Kue putu
Also known as:
id - Indonesian: Kue putu
jv - Javanese: Puthu
min - Minangkabau: Kue putu
ms - Malay: Putu buluh
nb - Norwegian Bokmål: Kue putu
su - Sundanese: Putu
Category: dessert, snack (rice cake)
Cuisine: Indonesian
Associated cuisines: Indonesian
Area: East Java
Countries: Indonesia
Region: South Eastern Asia

The dish is made of rice flour and coloured green with pandan leaves, filled with palm sugar, steamed in bamboo tubes (hence the name), and served with desiccated coconut.

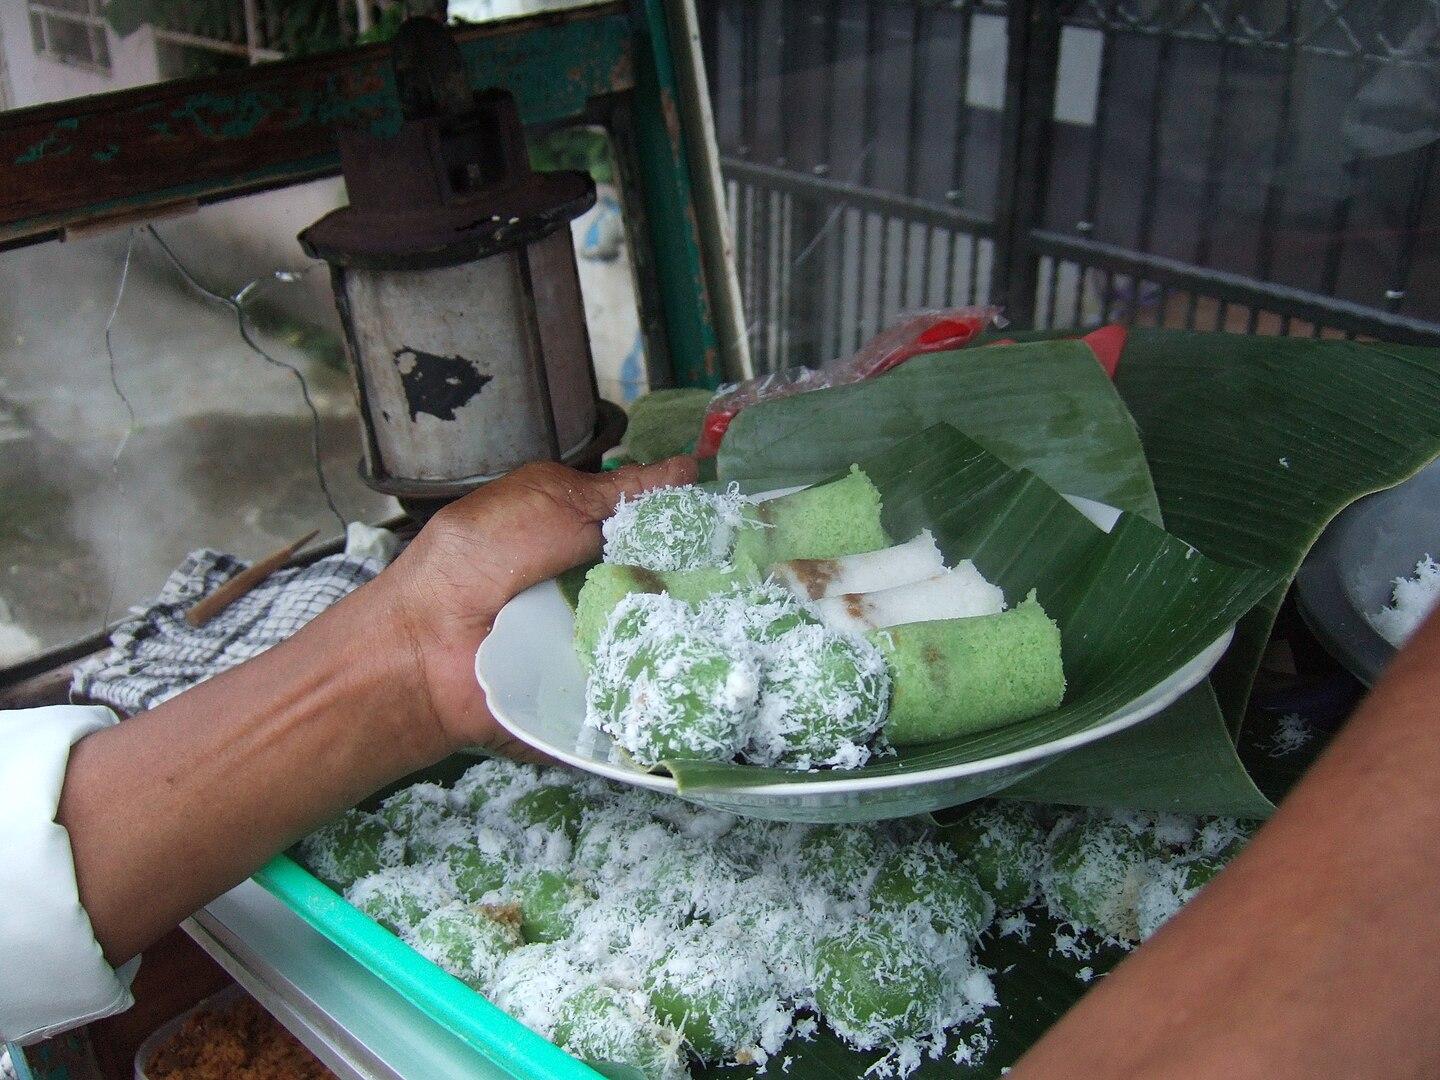